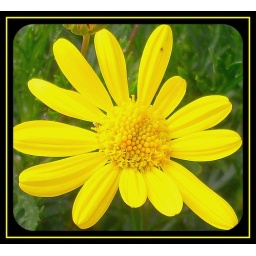
Euryops....Bright yellow daisy flowers are borne nearly all year round with the main display in spring. .